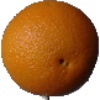
Label: Orange 1